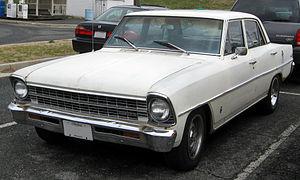
La Chevrolet Chevy II / Nova est une automobile fabriquée par Chevrolet et produite sur cinq générations de 1962 à 1979 puis de 1985 à 1988. La version Nova fut le meilleur modèle dans la gamme Chevy II jusqu'en 1968. La dénomination Chevy II fut abandonnée par la suite, Nova devenant la seule en 1969 avec la troisième génération. Construite sur la plate-forme X-body, la Nova fut remplacée par la Chevrolet Citation en 1979. Le nom Nova est revenu en 1985 jusqu'en 1988 désignant un modèle à traction avant basé sur la Toyota Sprinter.